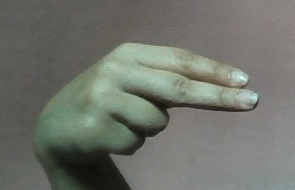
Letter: ain